How to Dismantle an Atomic Bomb

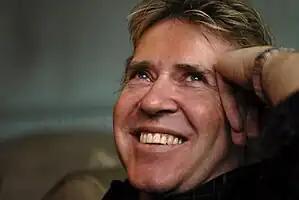
Steve Lillywhite "(pictured)" took over as producer of the album after U2's dissatisfaction with their work with Chris Thomas.

The group brought in their long-time producer Steve Lillywhite to mediate the disagreement. After they played him the album, Lillywhite assessed that it felt like "it had the weight of the world on its shoulders. It certainly wasn't any fun." After lengthy discussions, Bono and the Edge were convinced that the album needed more work. Bono thought their songs were good but admitted "good won't bring you to tears or make you want to leave your house and tour for a year". Without making any firm decision on the album's producer, the group decided to undertake recording sessions with Lillywhite and see where it led them.